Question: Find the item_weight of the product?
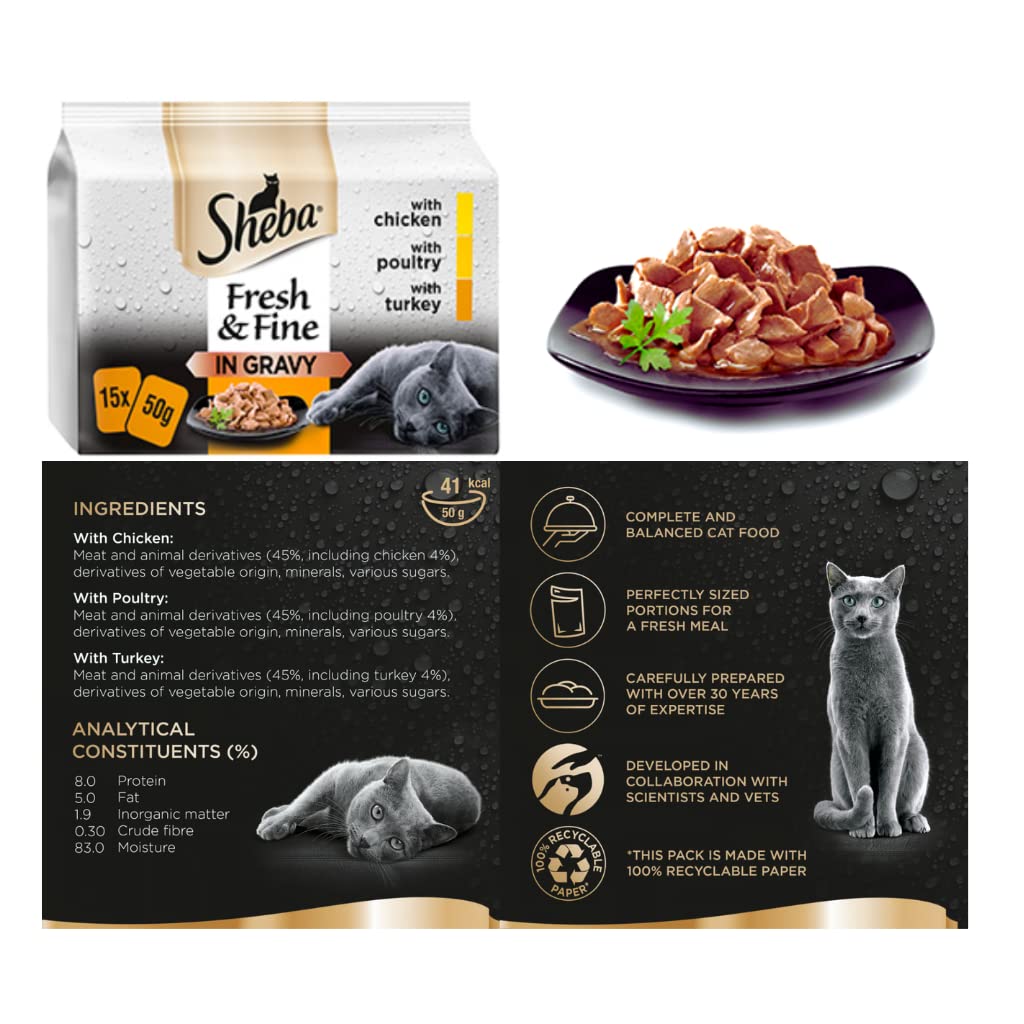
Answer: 50.0 gram